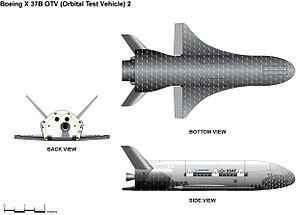
Le X-37 est un prototype de navette spatiale sans équipage développé initialement par la NASA, dans le cadre d'un projet lancé en 1998 pour mettre au point de nouvelles technologies pour les décollages orbitaux et les rentrées atmosphériques et préparer le remplacement de la navette spatiale américaine. Le X-37 dérive du X-40A de Boeing agrandi d'environ 20 %. C'est un engin de taille réduite pesant 5,45 tonnes, doté d'une soute cargo, et avec une capacité de manœuvre orbitale importante. Il est placé en orbite par un lanceur Atlas V, ou Falcon 9 de SpaceX, et se pose de manière automatique sur une piste d'atterrissage.